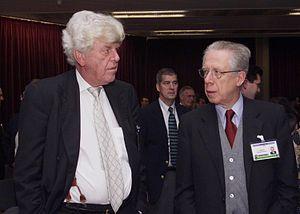
Tommaso Padoa-Schioppa est un économiste italien, pro-européen, ministre de l’Économie et des Finances du gouvernement Romano Prodi II du 17 mai 2006, au 7 mai 2008, après avoir été membre du directoire de la Banque centrale européenne.